British and Irish stained glass (1811–1918)

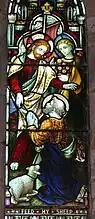
Human interest and tertiary colours.

From studying Medieval windows, particularly those at Canterbury Cathedral, many stained glass artists became adept at designing foliage and decorative borders that reproduce archaeological originals. There are windows of this type in which the foliate design is overlaid with banners bearing scriptural texts.